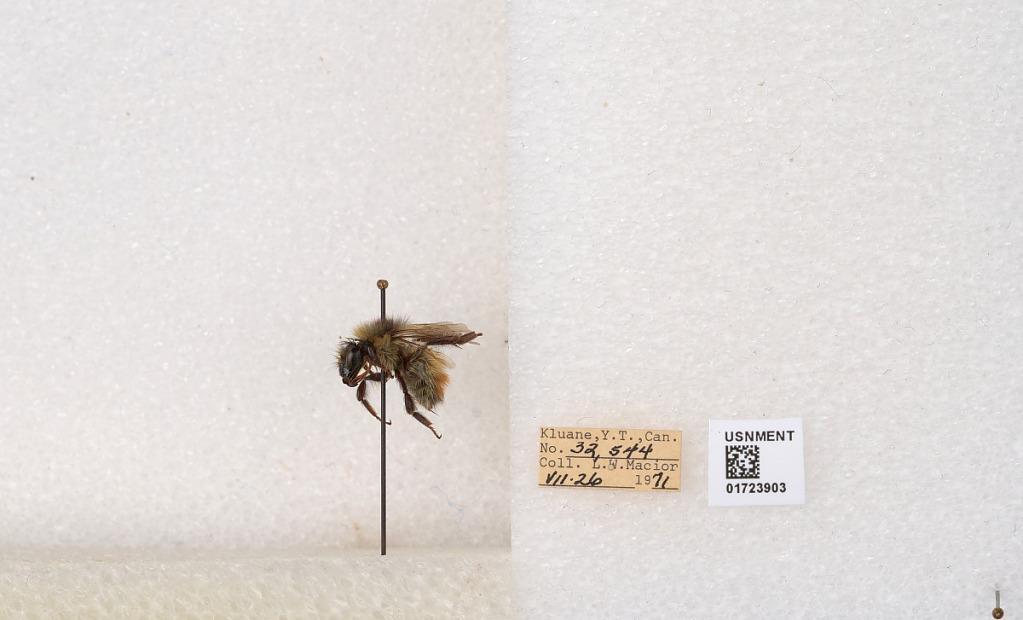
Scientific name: Bombus flavifrons Cresson
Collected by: L. Macior
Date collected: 1971-7-26
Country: Canada
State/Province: Yukon Territory
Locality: Kluane National Park and Reserve
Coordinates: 60.7493, -139.504